Wang Nuea district

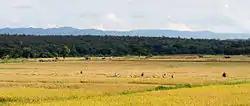
Rice harvest in Wang Nuea District with the mountains of the Phi Pan Nam Range in the distance

Neighboring districts are (from the east clockwise) Mae Chai and Mueang Phayao of Phayao province, Ngao, Chae Hom and Mueang Pan of Lampang Province, Wiang Pa Pao and Phan of Chiang Rai province.